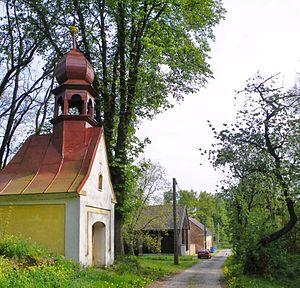
Hřibojedy est une commune du district de Trutnov, dans la région de Hradec Králové, en République tchèque. Sa population s'élevait à 221 habitants en 2018.